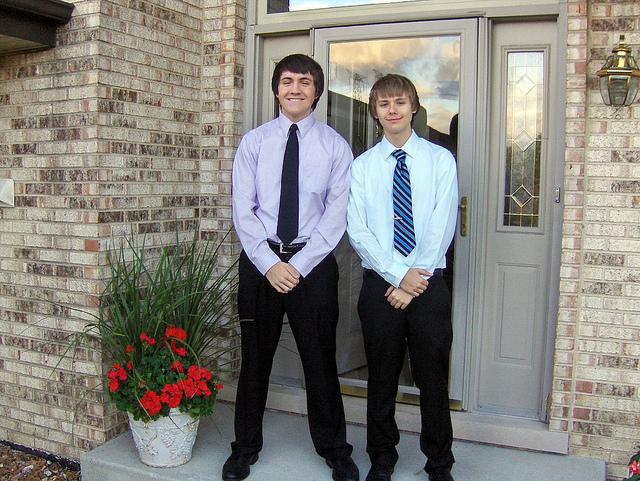
Two men that are standing next to each other.